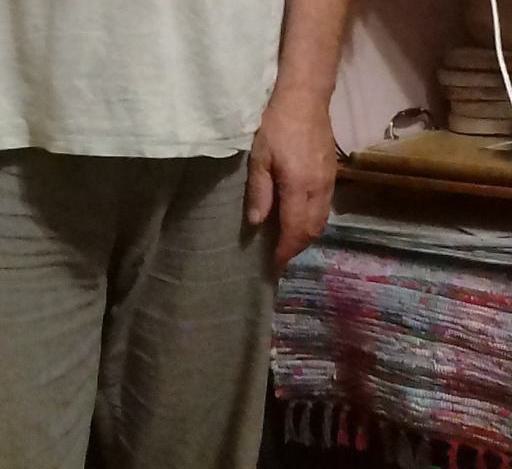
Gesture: no_gesture